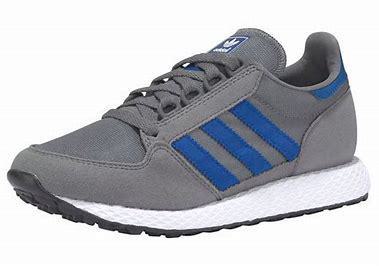
Brand: Adidas
Model: Forest Grove